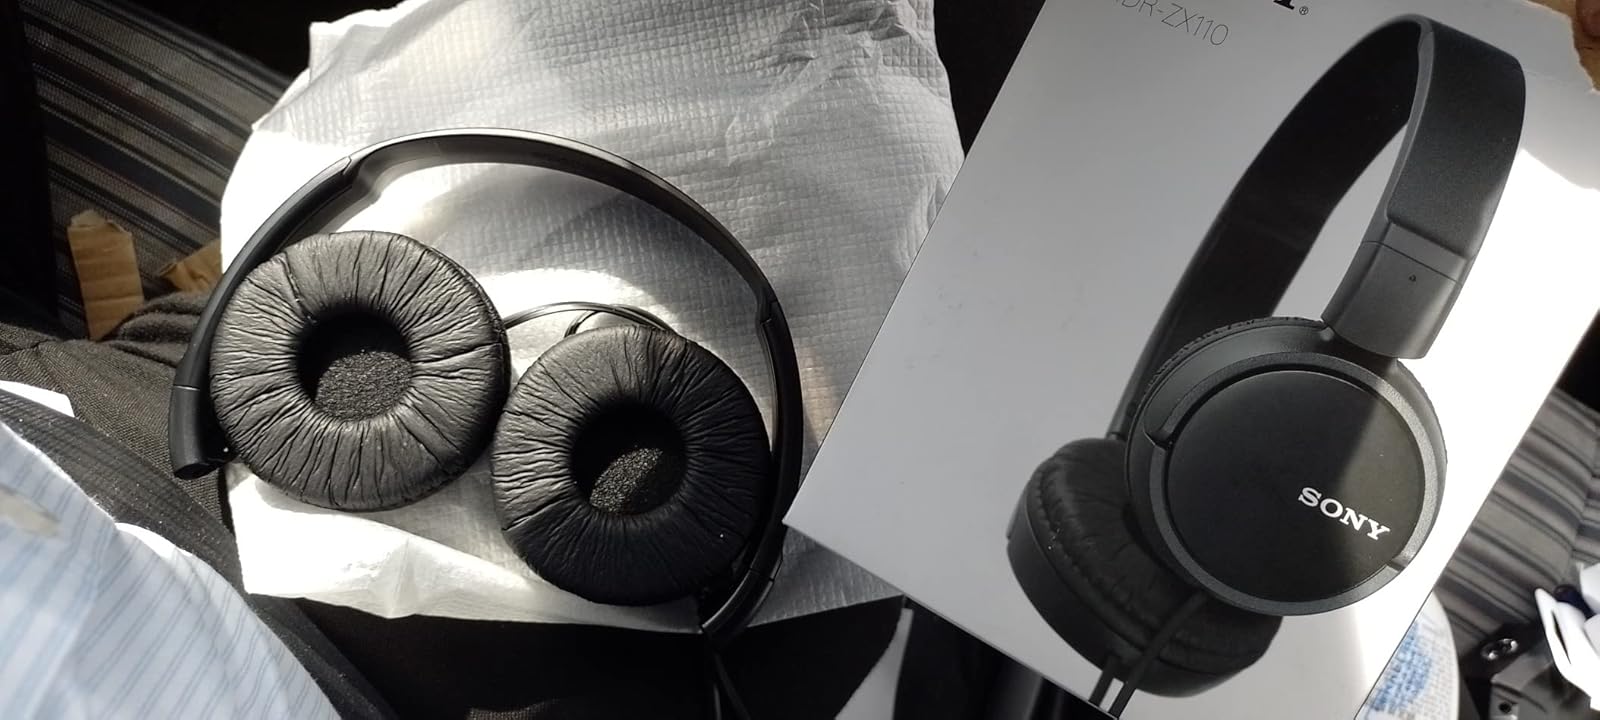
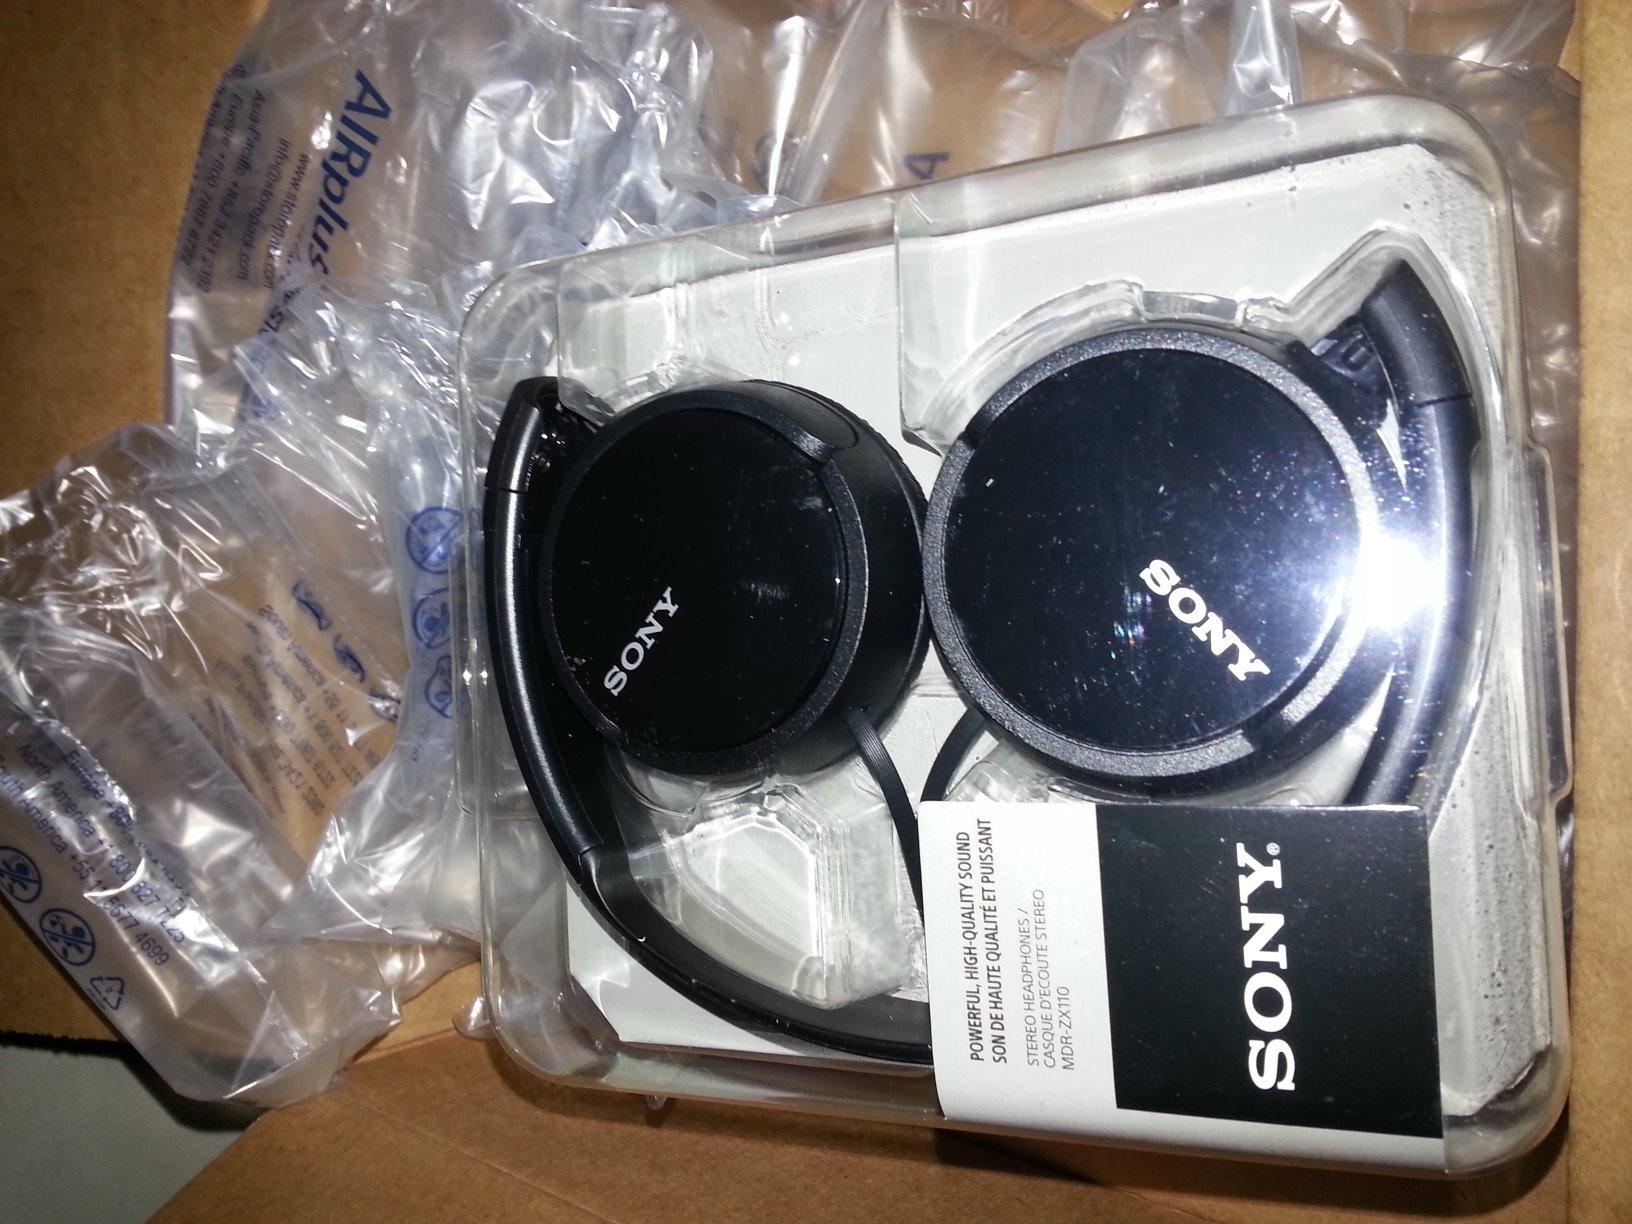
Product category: headphones
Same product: yes